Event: Nepal Earthquake
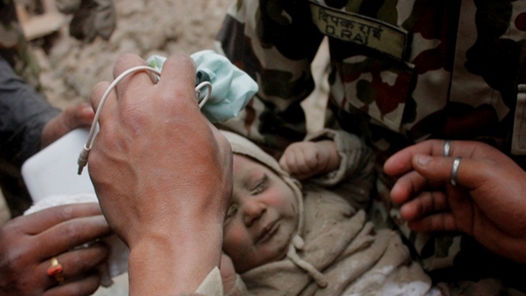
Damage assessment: no_damage